WAKR

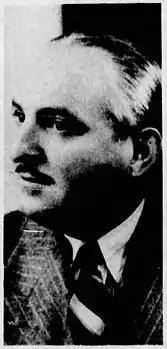

S. Bernard Berk, a practicing attorney and electrical appliance store operator in Akron, first filed paperwork with the Federal Communications Commission (FCC) on January 6, 1937, to establish a third radio station for the city, after WADC and WJW; WTAM in Cleveland also serviced Akron with its transmitter site in Brecksville, north of the city. In addition to his law practice and business, Berk also had experience as an inventor. He held a patent for an early photoelectric cell that automatically dimmed automobile headlights for oncoming traffic at night, and also designed a five-speaker public address system for Western Electric.